Meadowbank Stadium

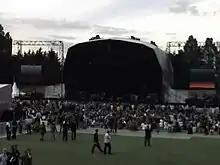
Meadowbank Stadium prior to performance by Radiohead at the 2006 T on the Fringe, taken from the main seating area

Meadowbank was used as a 25,000 capacity concert venue during T on the Fringe, an annual music festival. Muse, My Chemical Romance, Snow Patrol, Radiohead, Pixies, Foo Fighters, Nine Inch Nails, Kaiser Chiefs and Razorlight all played the venue between 2005 and 2007. In 2008, T on the Fringe was renamed The Edge Festival and the stadium was no longer used as one of the main venues.